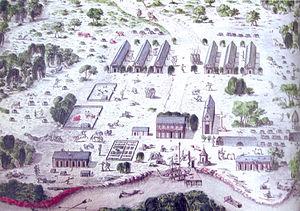
Dessin de Kourou vu par un fonctionnaire à Paris pendant l'expédition.
Kourou est une commune française, située dans le département de la Guyane. Avec 25 189 habitants en 2010, Kourou est la quatrième commune la plus peuplée de ce département d’outre-mer derrière Cayenne, Saint-Laurent-du-Maroni et Matoury.